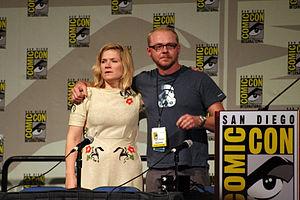
Les Allumés est une série télévisée britannique écrite et interprétée par Simon Pegg et Jessica Stevenson et réalisée par Edgar Wright. Elle se caractérise par ses nombreuses références à la culture populaire ainsi que par ses aspects quelquefois surréalistes. Deux saisons de sept épisodes chacune ont été diffusées en 1999 et en 2001 sur la chaîne anglaise Channel 4.